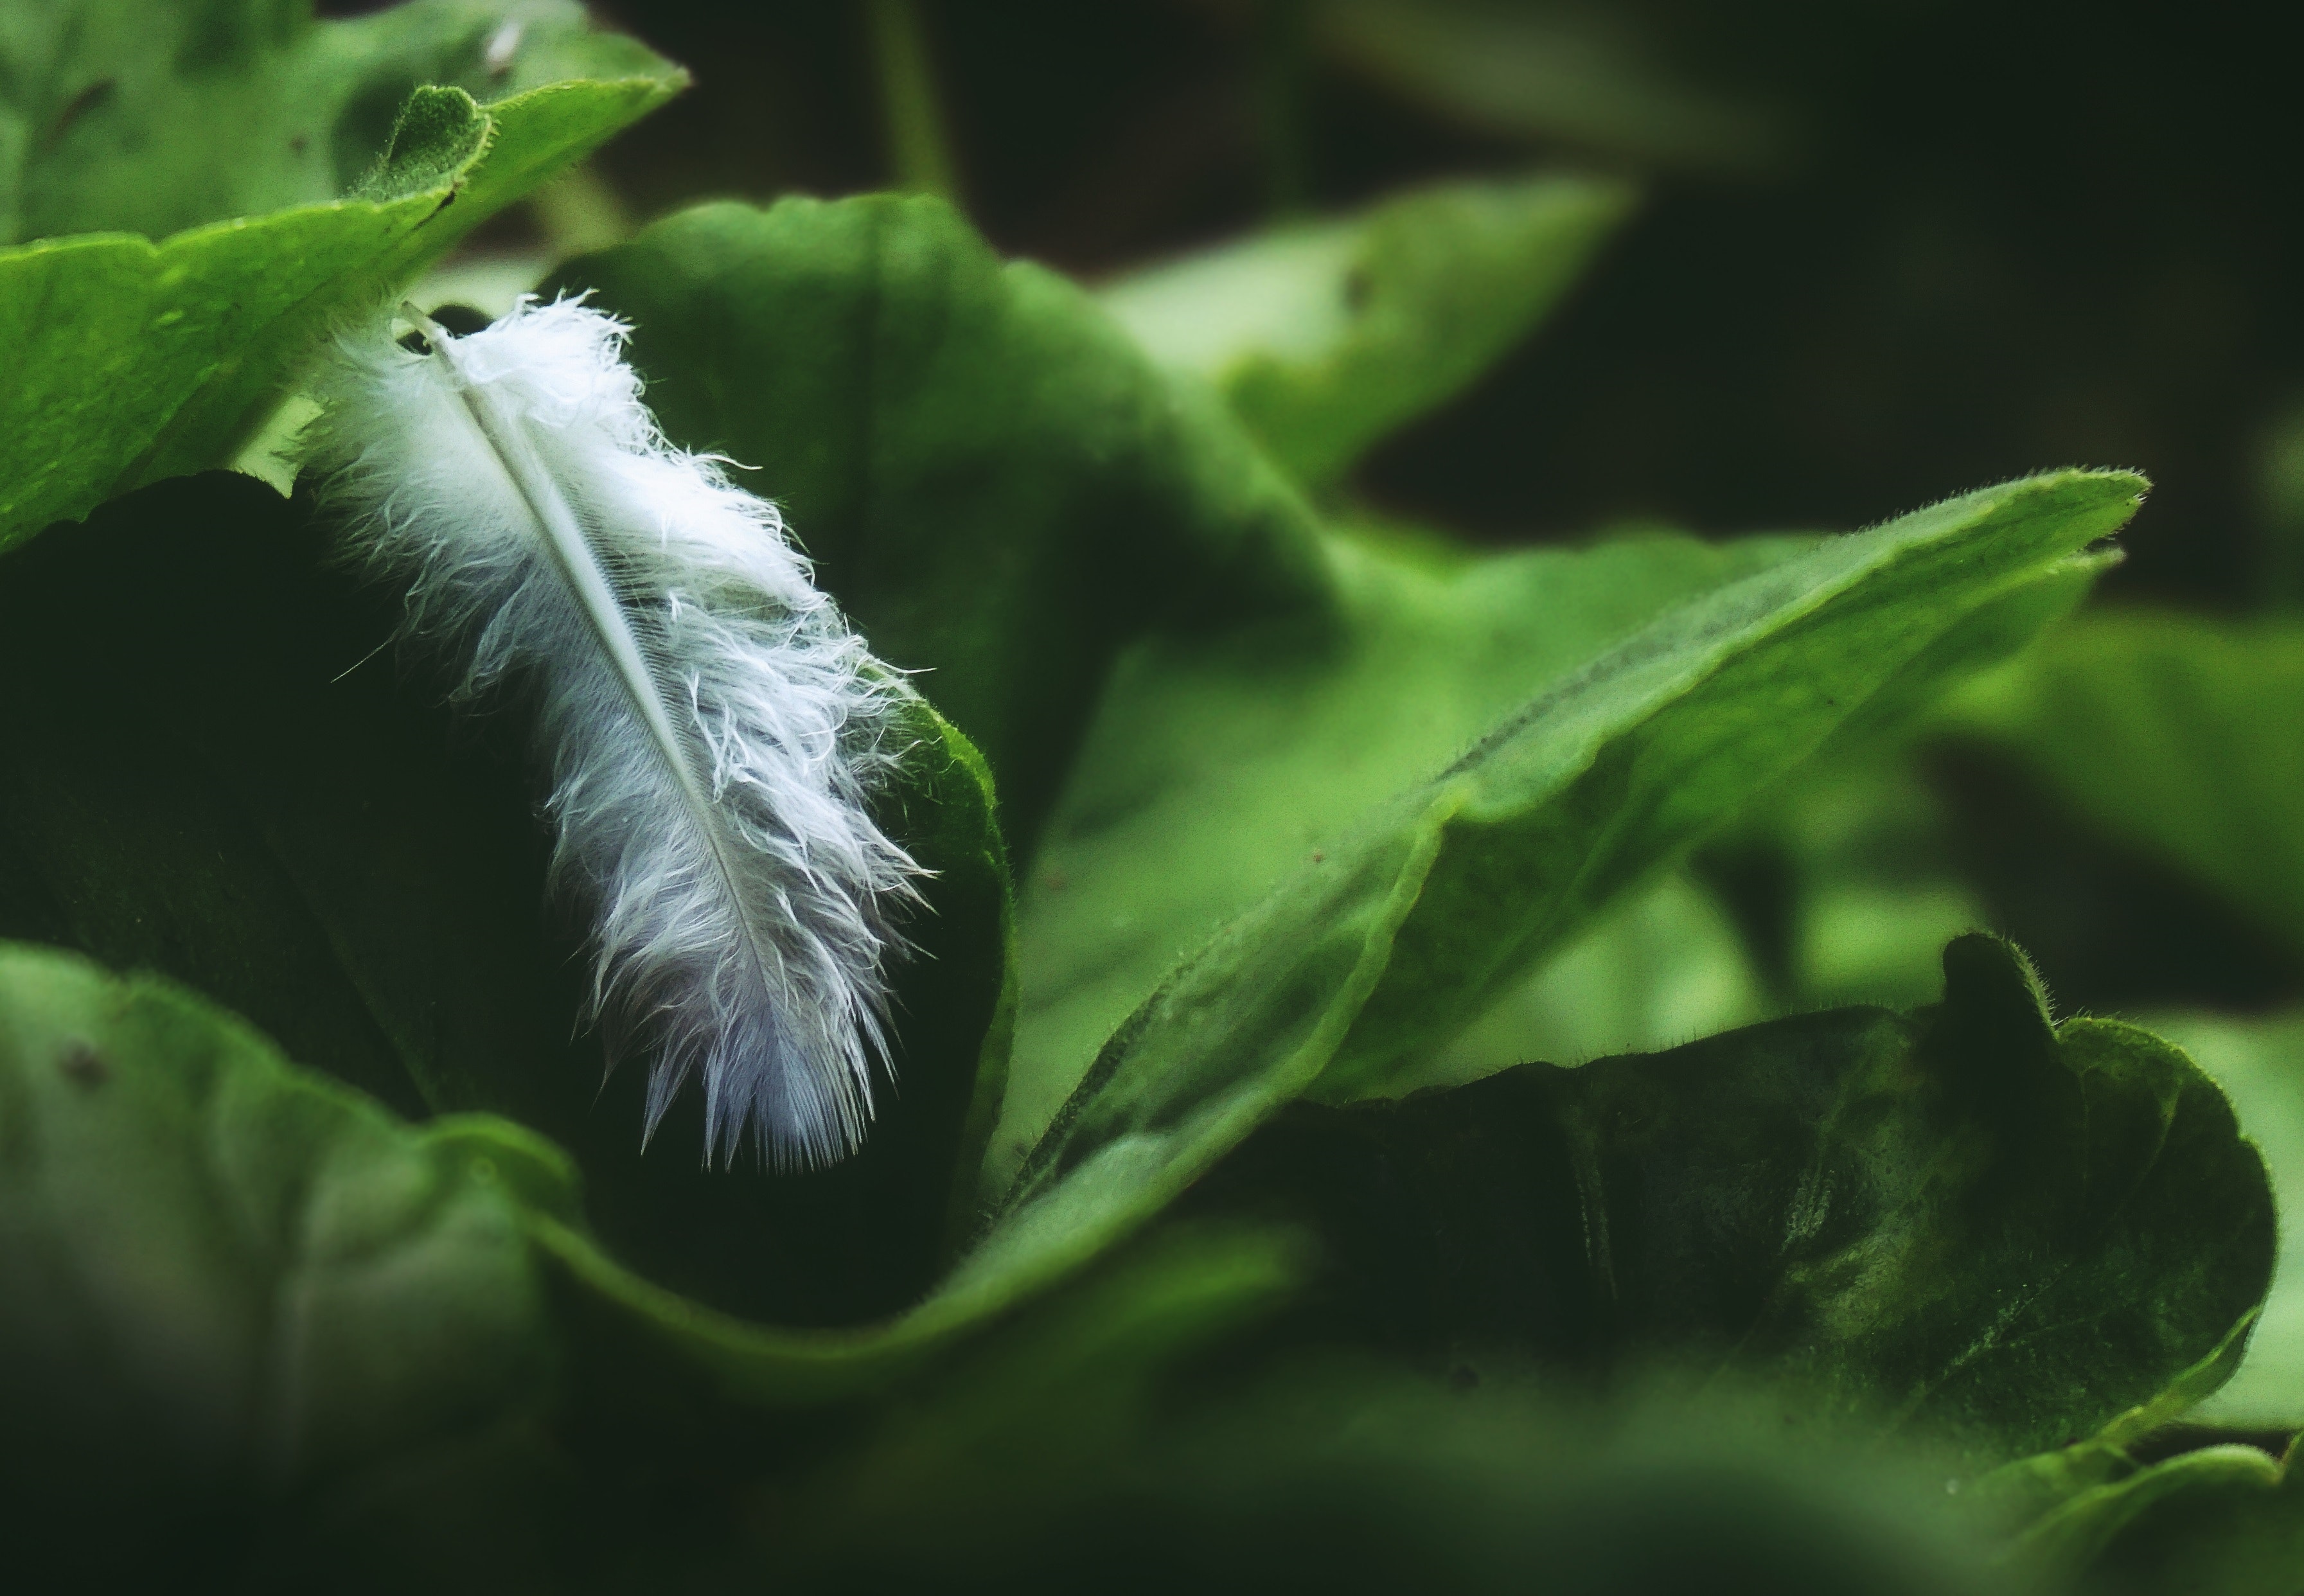
leaf, green, close up, plant, macro photography, botany, water, flower, organism, photography, feather, vascular plant, wildlife